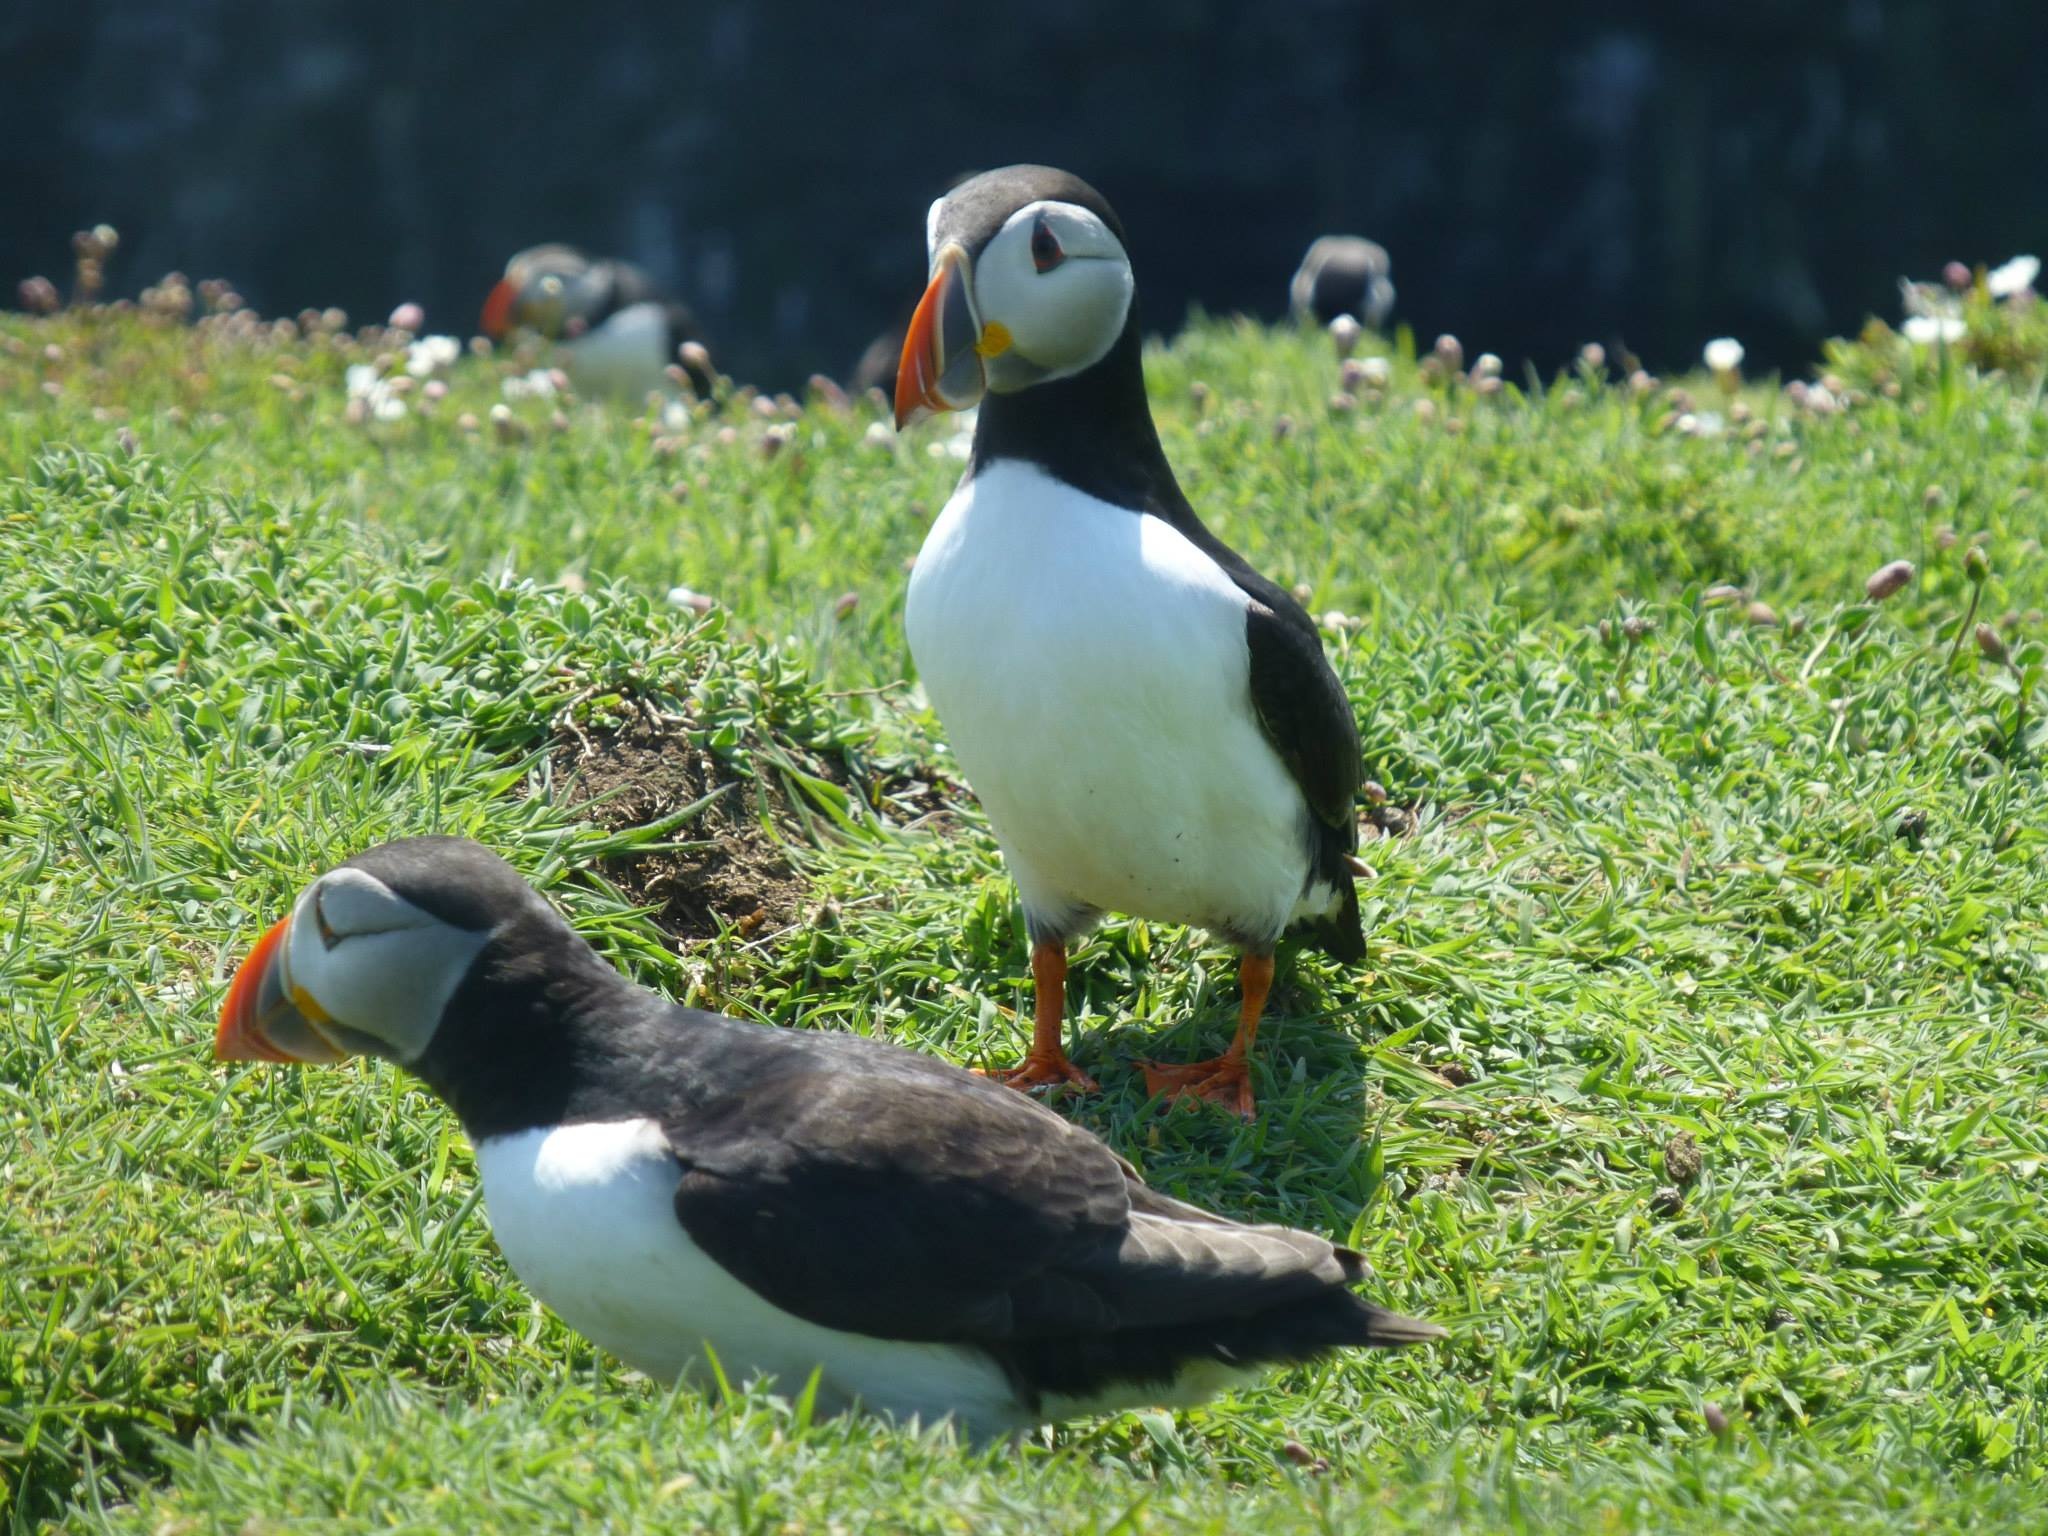
nature, bird, seabird, wildlife, wild, beak, fauna, puffin, birds, wales, vertebrate, charadriiformes